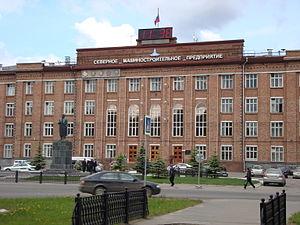
JSC PO Sevmash est une entreprise de construction navale basée dans la ville portuaire de Severodvinsk, sur la mer Blanche, en Russie. Sevmash est une abréviation de « Severnoye Mashinostroitelnoye Predpriyatie ». Sevmash est la plus importante entreprise de construction navale de Russie et elle est la seule entreprise responsable de la production des sous-marins nucléaires du pays. En 2009, l'entreprise employait 26 951 personnes et générait par ses activités de production militaire un chiffre d'affaires de 533,02 millions de dollars.